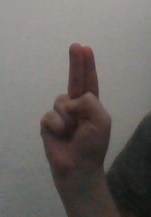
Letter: taa